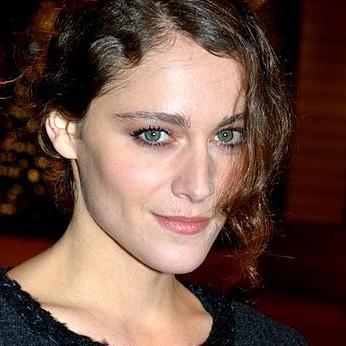
Age: 30